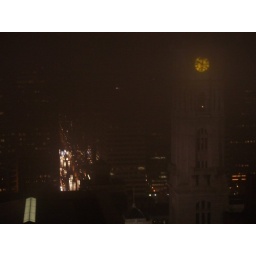
Creepy candle in the tower